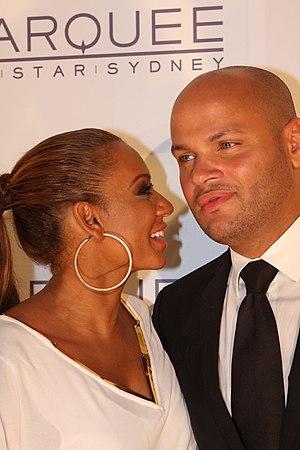
Melanie Brown, également connue sous les pseudonymes de Melanie B et Mel B, est une chanteuse, danseuse, auteur-compositrice-interprète et actrice britannique née le 29 mai 1975 à Leeds. Elle est surtout connue pour être l'une des célèbres Spice Girls ; son surnom dans le groupe est Scary Spice. Entre 1996 et 1998, Spice Girls est considéré comme le plus grand groupe féminin de tous les temps de l'histoire de la musique, avec plus de 86 millions de disques vendus en l'espace de deux opus et 10 singles classés numéros 1 dans le monde.